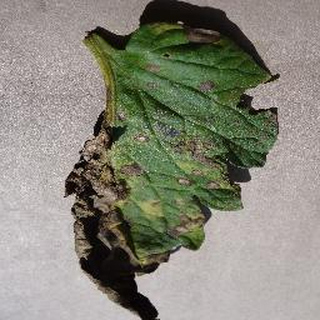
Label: tomato_early_blight